Carnivorous plant

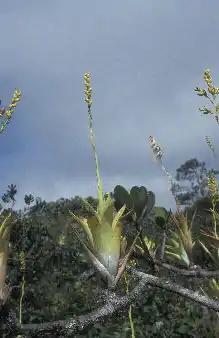
The traps of "Catopsis berteroniana" are unlikely to have descended from a hairy leaf or sepal.

A possible carnivore is the genus "Roridula"; the plants in this genus produce sticky leaves with resin-tipped glands and look extremely similar to some of the larger sundews. However, they do not directly benefit from the insects they catch. Instead, they form a mutualistic symbiosis with species of assassin bug (genus "Pameridea"), which eat the trapped insects. The plant benefits from the nutrients in the bugs' feces. By some definitions this would still constitute botanical carnivory.